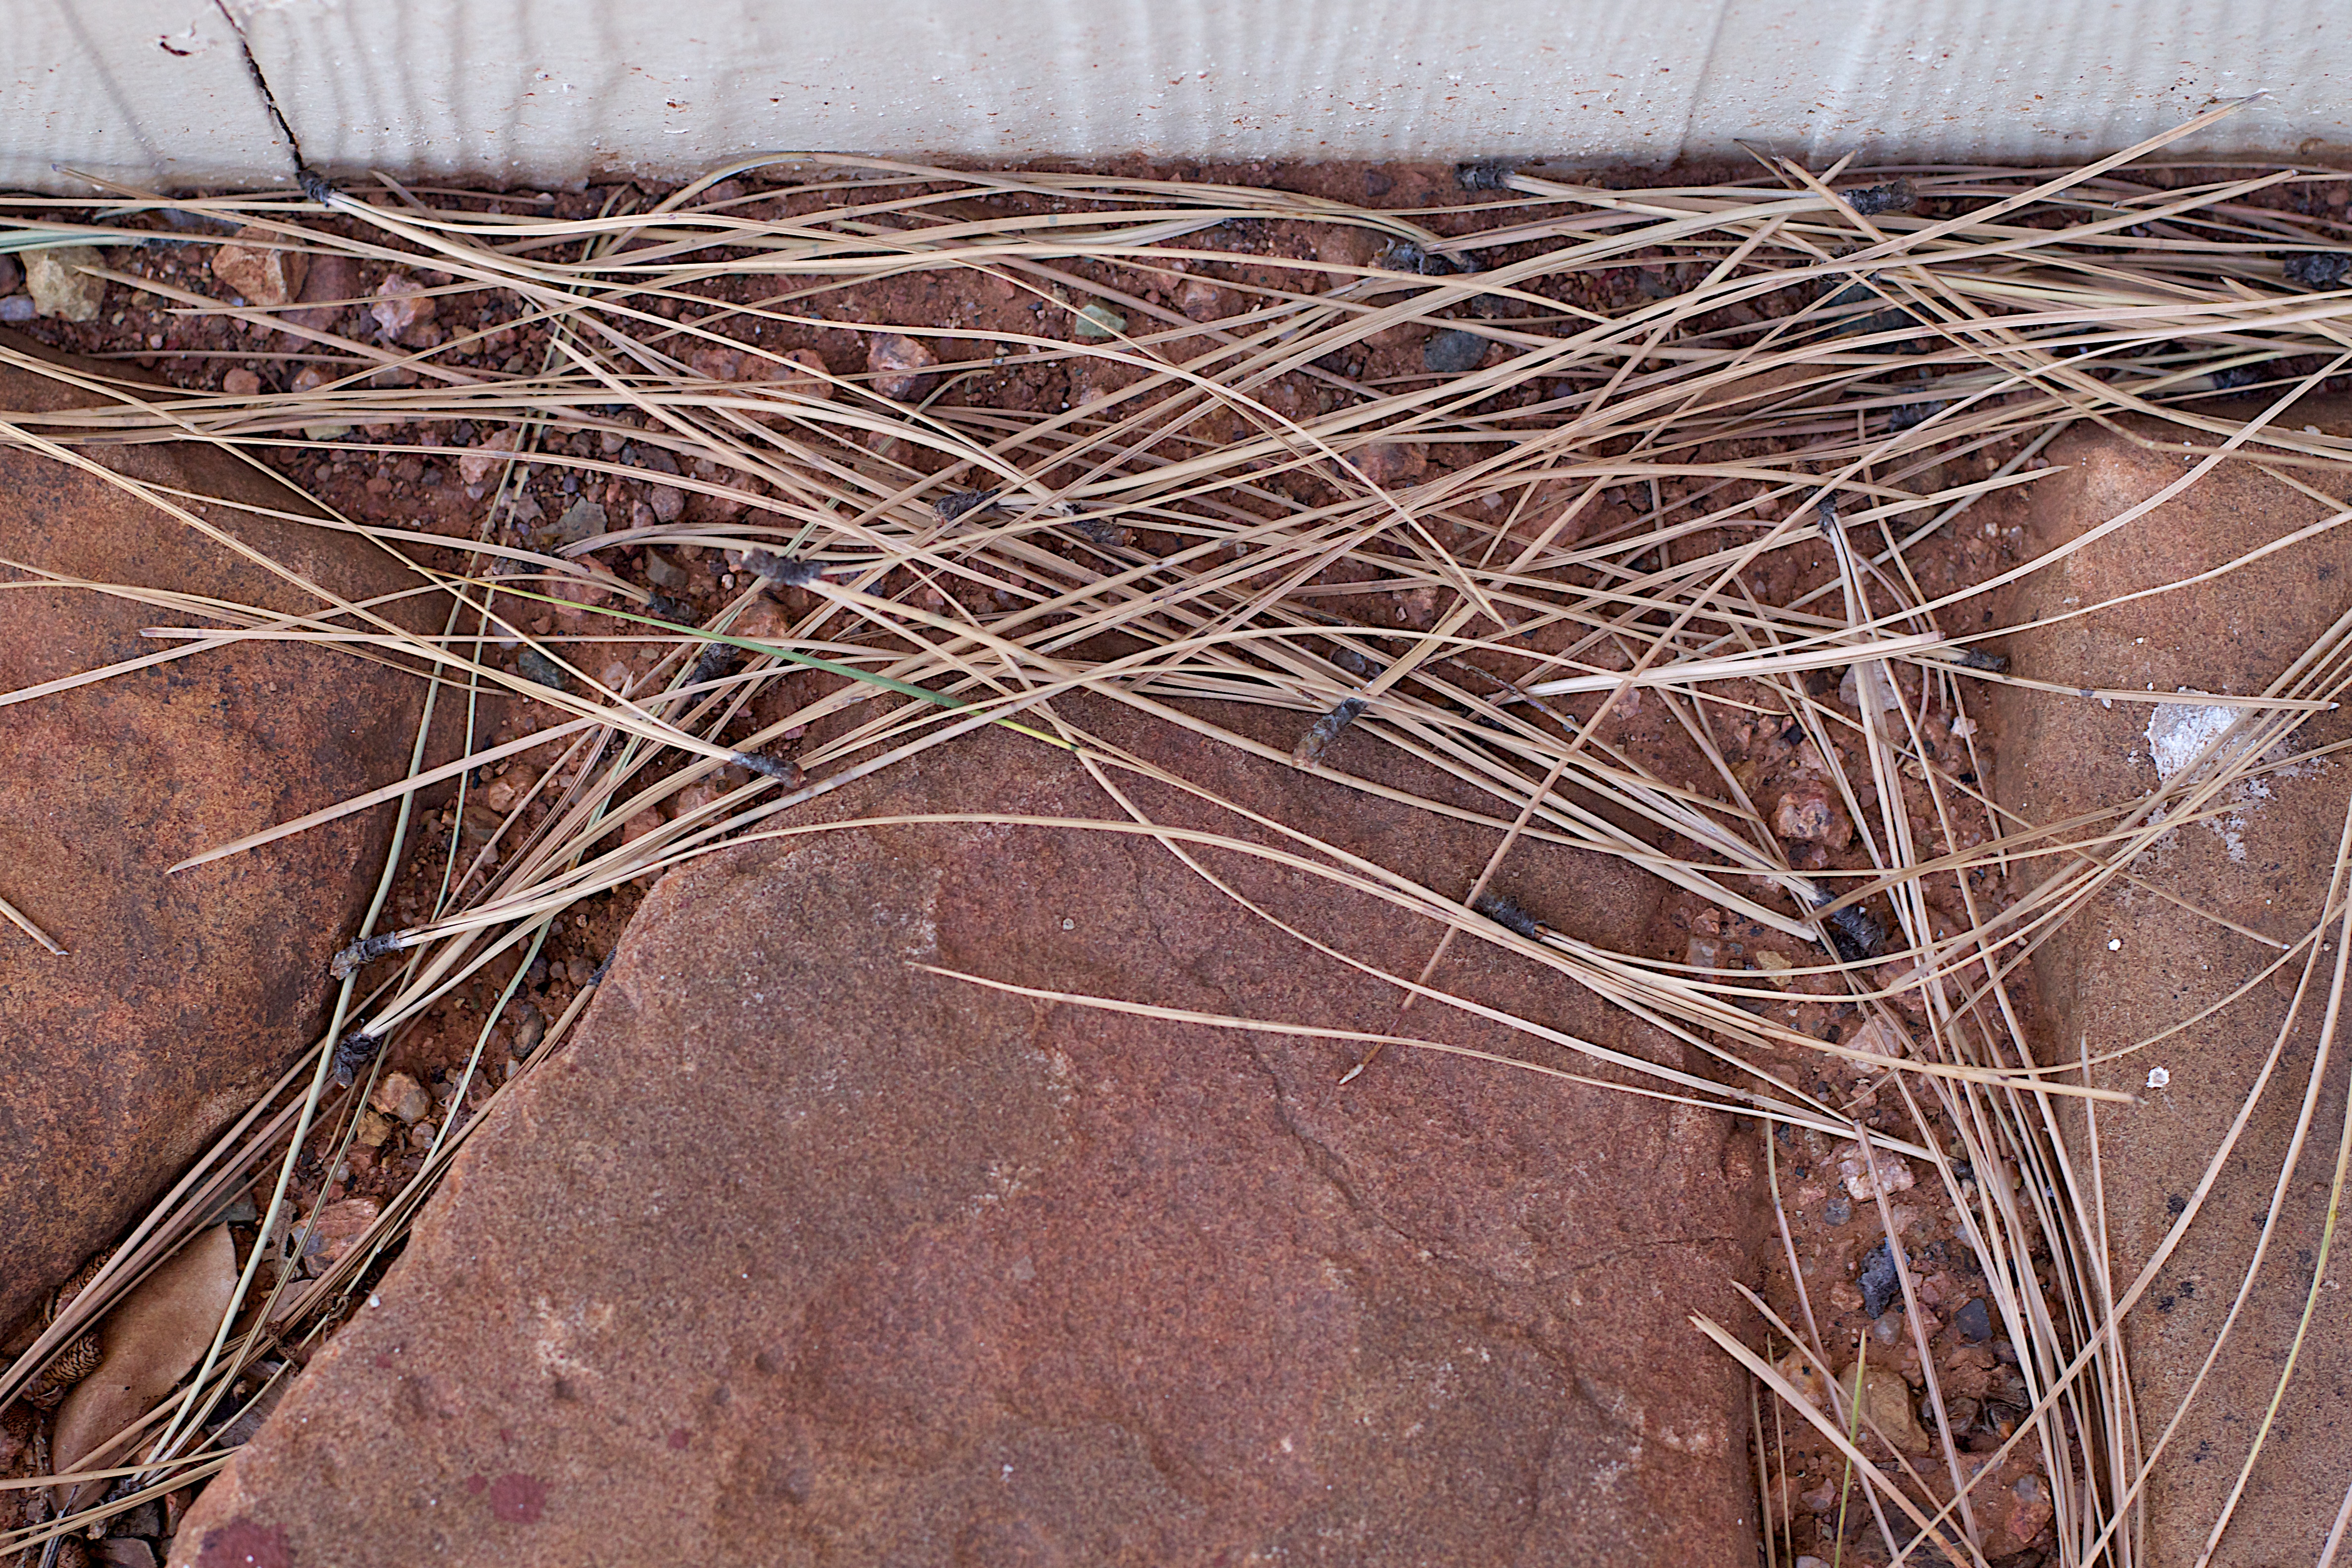
branch, wood, soil, material, twig, grass family, outdoor structure